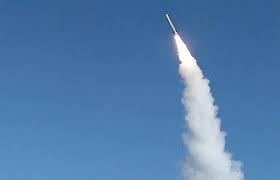
Label: Iskander